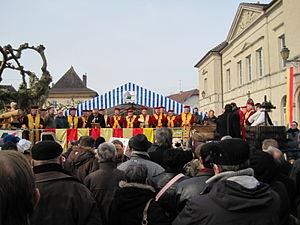
Commanderie des Nobles Vins du Jura et du Comté
La Commanderie des Nobles Vins du Jura et du Comté est une confrérie bachique franc-comtoise ambassadeur du terroir qui communique sa passion pour les vins et fromages de sa région.